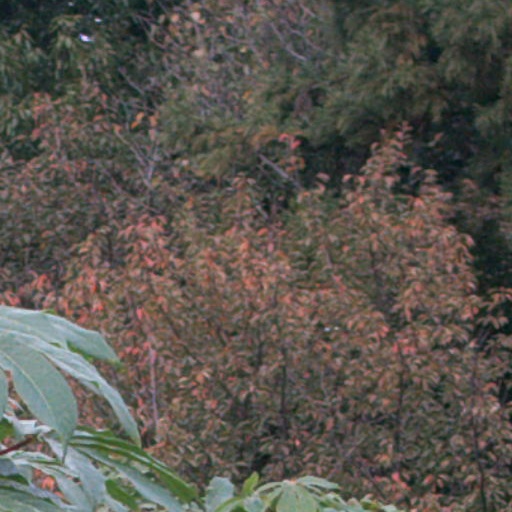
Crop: cassava